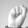
ASL letter: S